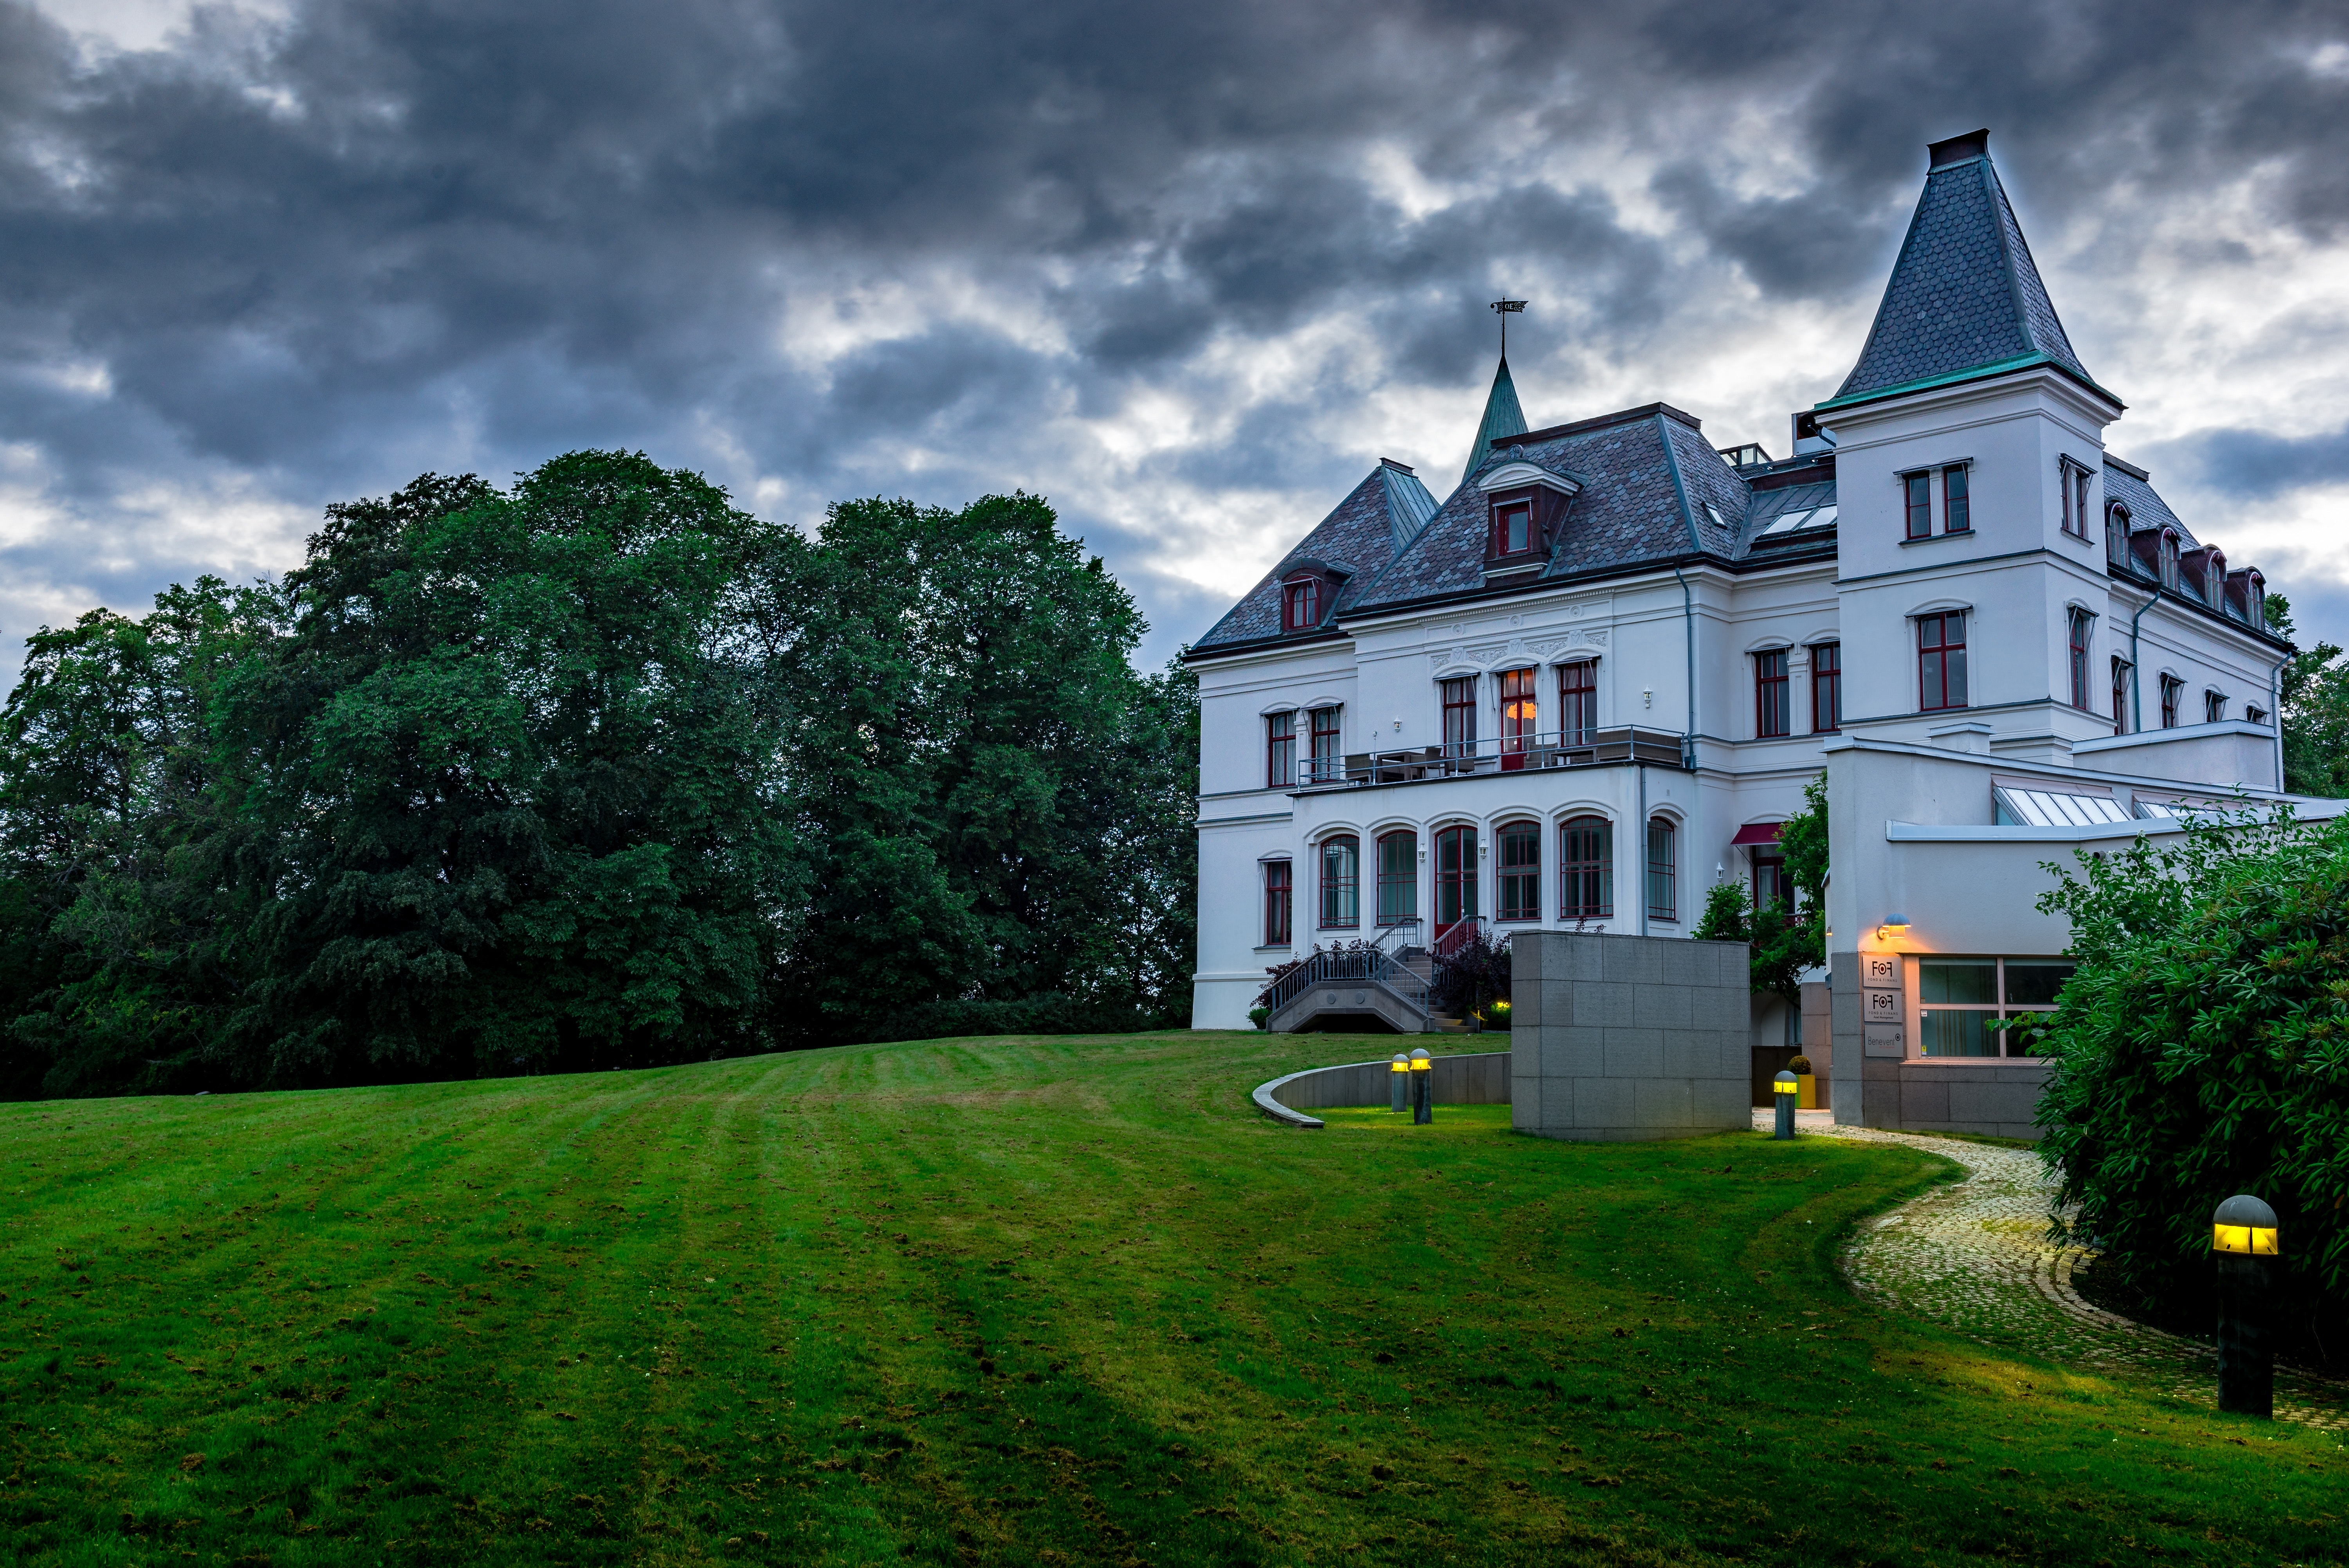
sky, green, estate, grass, house, property, chateau, building, landmark, cloud, architecture, mansion, lawn, tree, manor house, home, stately home, palace, castle, plant, historic house, landscape, landscaping, facade